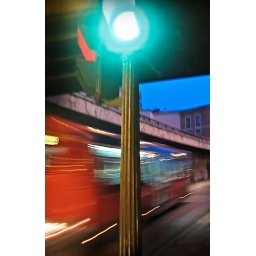
Boring bus under boring bridge